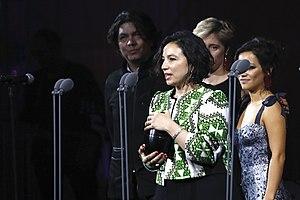
Cristina Gallego, née en 1978 à Bogota, est une productrice de cinéma et de télévision colombienne. Elle est également réalisatrice d'un film, Les Oiseaux de passage.